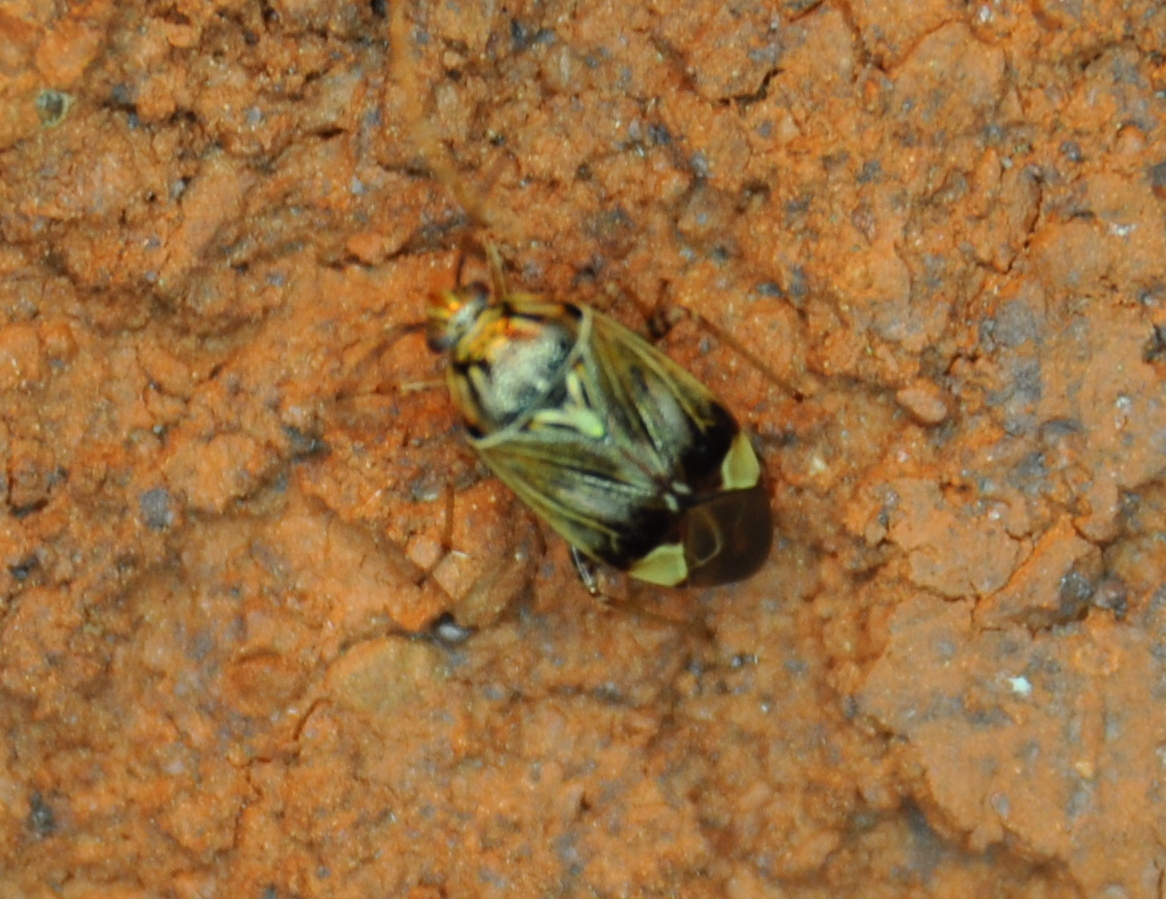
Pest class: lygus_bug